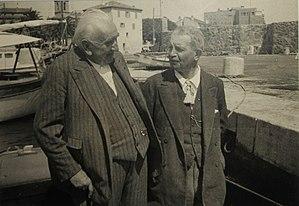
Auteur anonyme. Domaine public.
Sainte-Maxime est une commune française située dans le département du Var, en Provence-Alpes-Côte d'Azur.